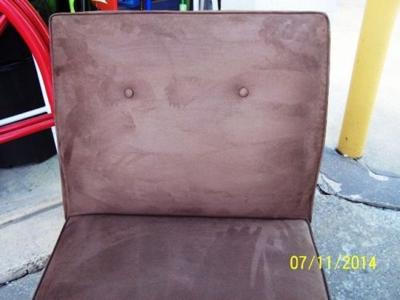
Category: chair